Sky position (RA, Dec in degrees): 165.2, 10.728
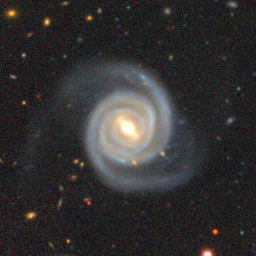
Galaxy morphology: Barred Spiral Galaxies